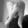
ASL letter: Q